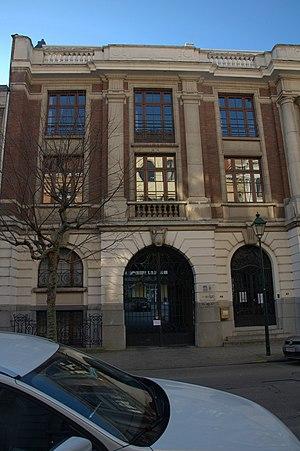
patrimoine immobilier de bruxelles This is a photo of a monument in Brussels, number: 2271-0028/0 Anciens laboratoires pharmaceutiques Sanders, désormais implantation de la faculté d'architecture, d'ingénierie architecturale, d'urbanisme (LOCI) de l'université catholique de Louvain (UCLouvain), en tant que campus UCLouvain Bruxelles Saint-Gilles.
Cet article recense le patrimoine immobilier protégé à Saint-Gilles. Le patrimoine immobilier protégé fait partie du patrimoine culturel en Belgique.